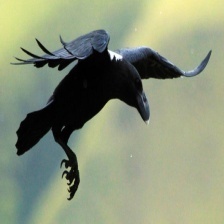
Species: WHITE NECKED RAVEN
Scientific name: CORVUS ALBICOLLIS